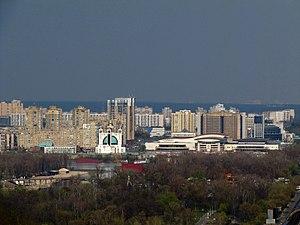
La cathédrale patriarchale de la Résurrection-du-Christ est la cathédrale principale de l'Église grecque-catholique ukrainienne, à Kiev, la capitale du pays. L'église est actuellement en construction, bien que les dômes dorés et la croix aient déjà été érigés.